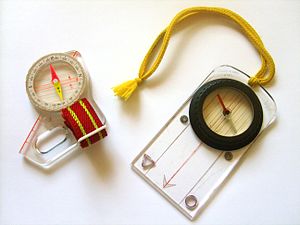
Tommelfingerkompas
Tommelfingerkompasset til venstre
Et tommelfingerkompas er en type kompas, som mest anvendes i orienteringsløb, der er en sport, hvor kortlæsning og terrængenkendelse er i højsædet. Derfor er tommerfingerkompas ofte gennemsigtige, således at orienteringsløberen kan holde kort og kompas i samme hånd, og samtidig se kortet igennem.